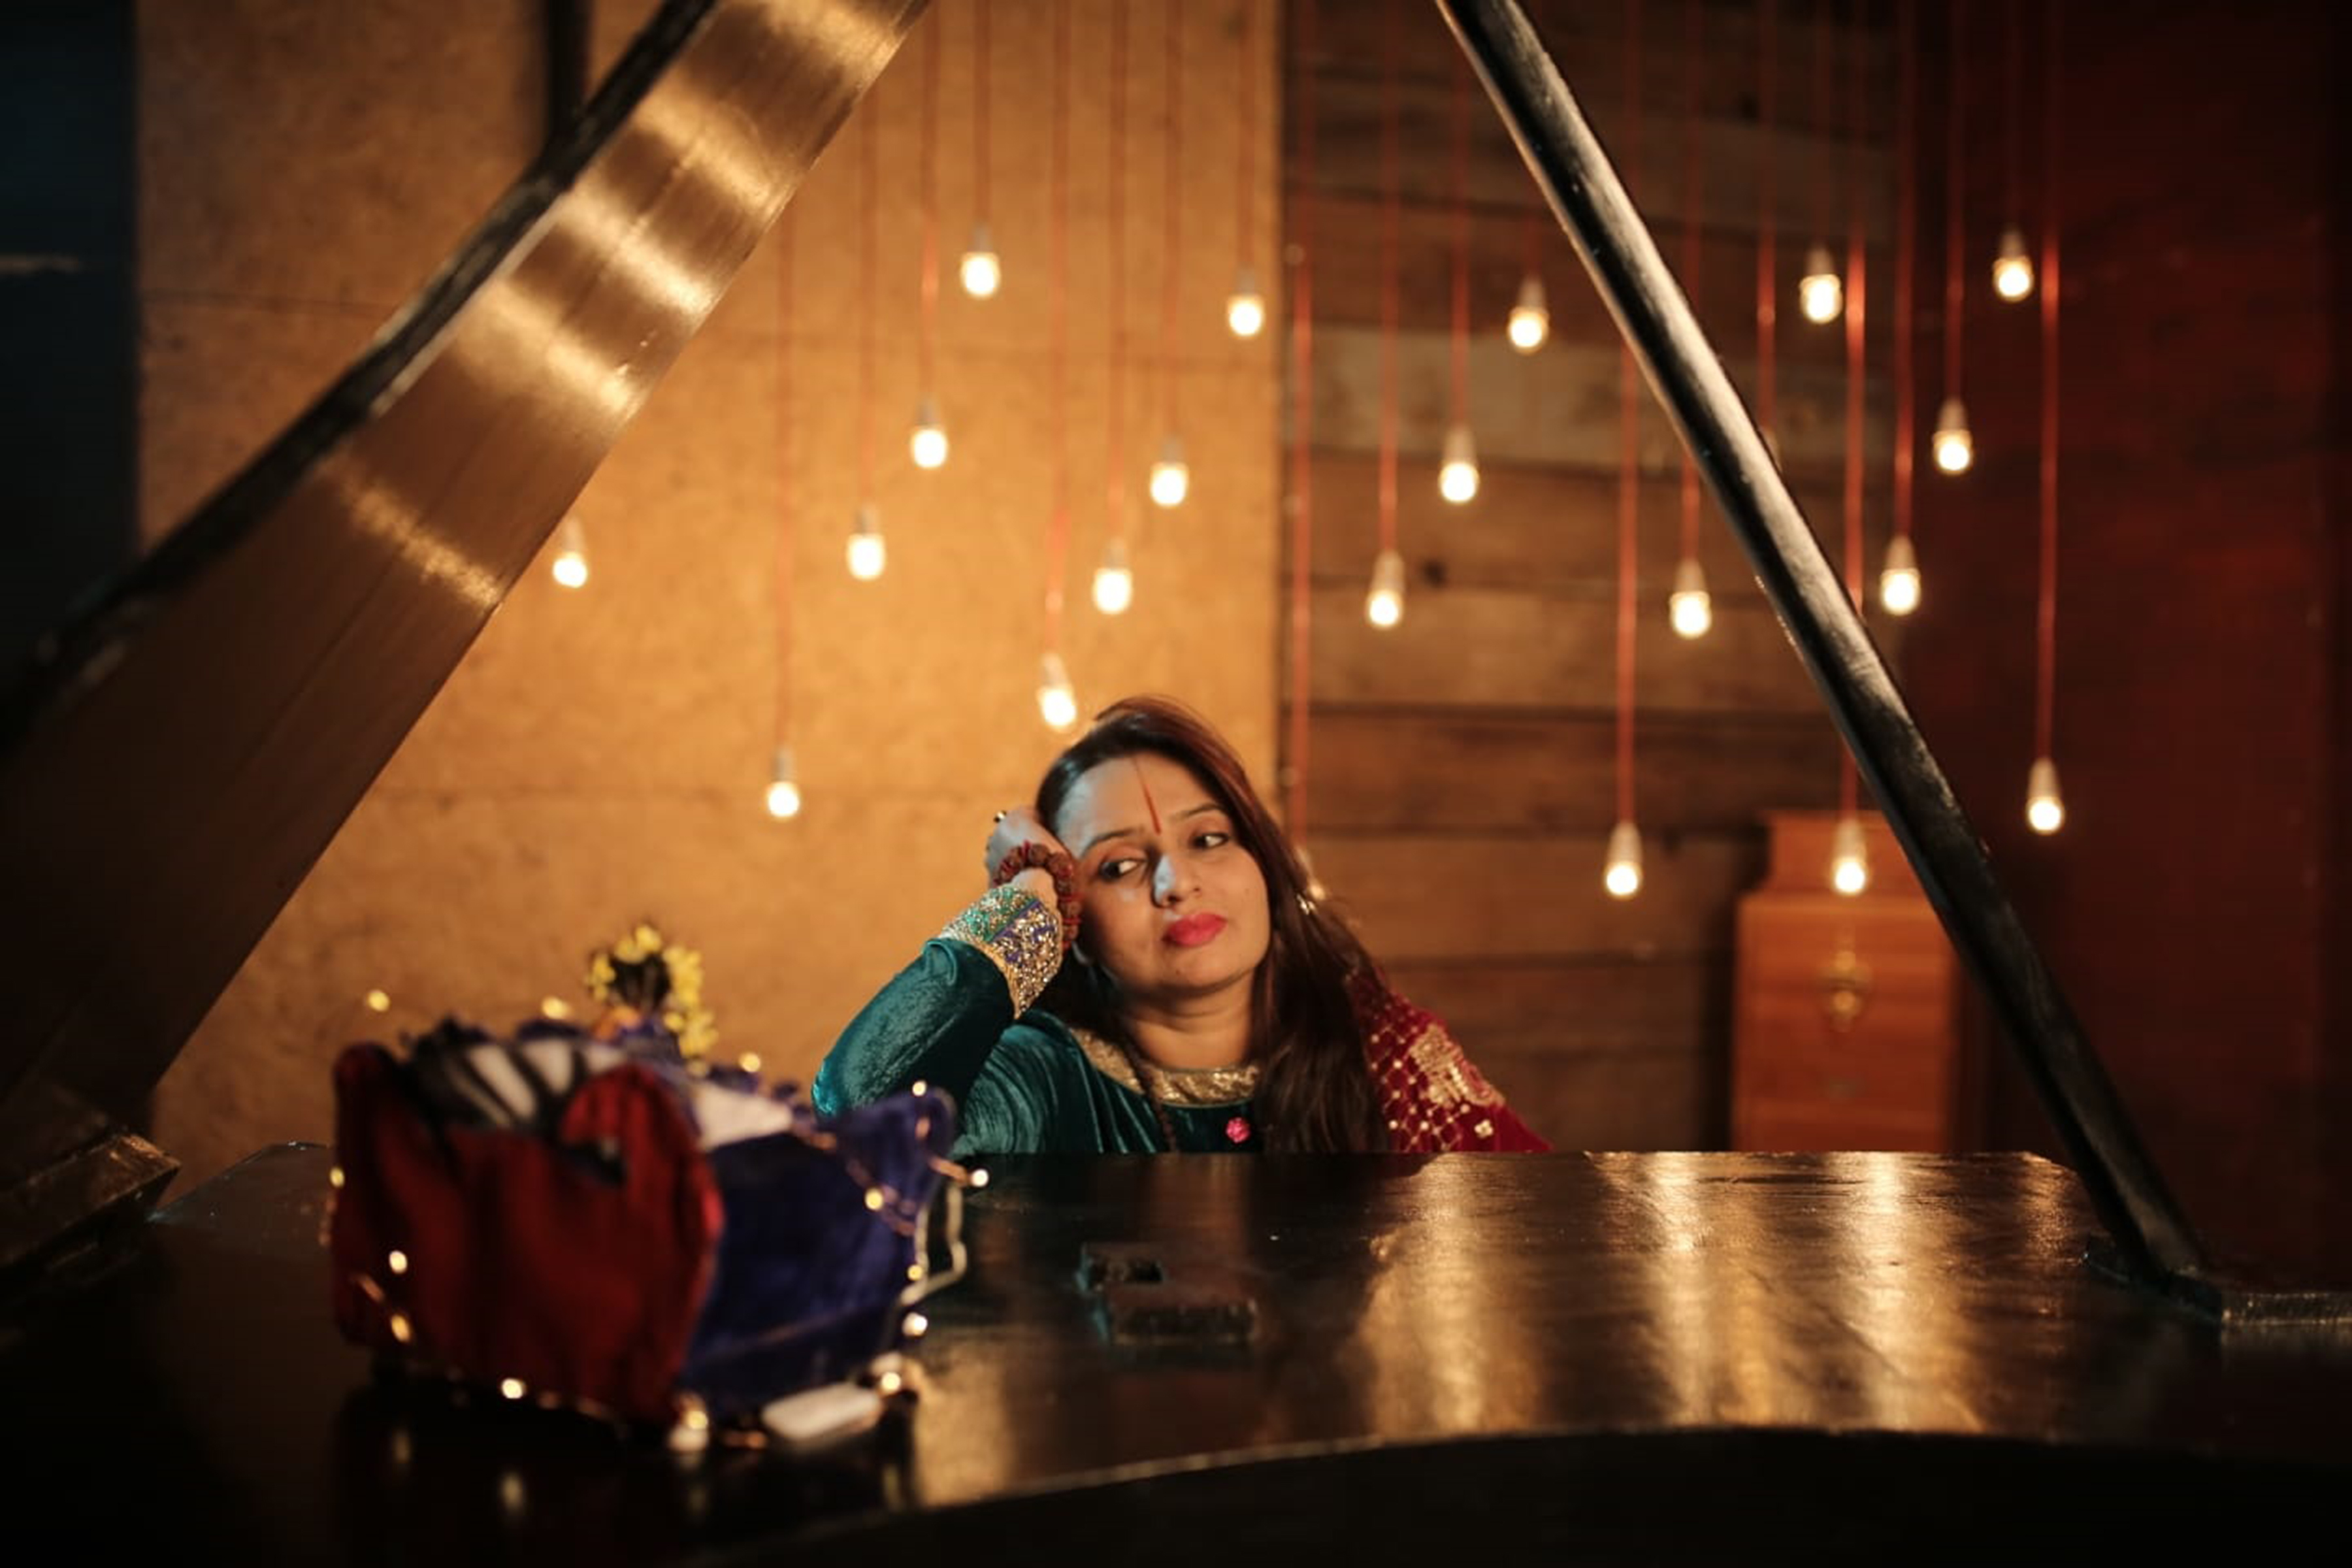
woman, table, flash photography, chair, plant, wood, Tints and shades, entertainment, leisure, event, fun, darkness, reflection, performing arts, eyewear, tree, glass, room, Luggage and bags, night, performance, sitting, midnight, light fixture, music, performance art, musician, music venue, backpack, bag